Peace Memorial Rose Garden

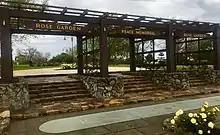
Northern, Stirling Highway entry

Peace Memorial Rose Garden is a rose garden in Nedlands, Western Australia, dedicated to the memory of lives lost in war. Located on Stirling Highway and bounded by Louise and Vincent Streets, the garden was developed by the Nedlands Road Board and the National Rose Society of Western Australia. It was proposed in 1946, and consideration of a site in Kings Park was made later that year. Land in Nedlands was made available in 1948, and further plans were made in 1950. The garden was dedicated by the Governor of Western Australia, James Mitchell on 22 October 1950.